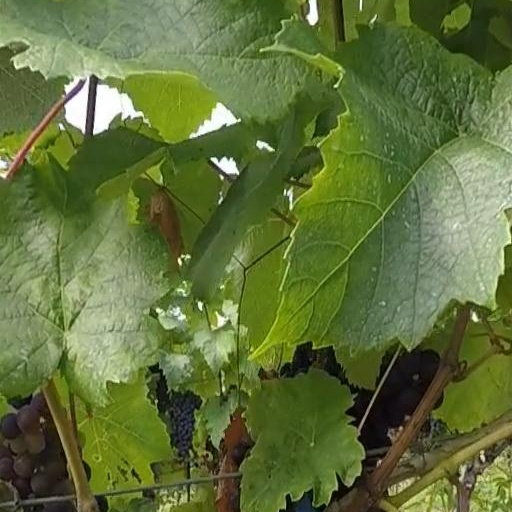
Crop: grape